Lord John Cavendish

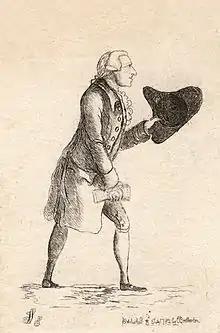
Lord John Cavendish by James Sayers (1782)

Sir Nathaniel Wraxall in his "Memoirs" sketched Cavendish's character: